Lucian Freud

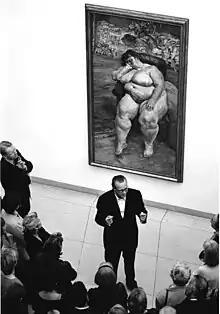
Curator Rolf Lauter giving a talk in front of "Sleeping by the Lion Carpet" at the 2000 exhibition in Frankfurt.

Freud painted fellow artists, including Frank Auerbach and Francis Bacon and produced a large number of portraits of the performance artist Leigh Bowery. He also painted Henrietta Moraes, a muse to many Soho artists. A series of huge nude portraits from the mid-1990s depicted Sue Tilley, or "Big Sue", some using her job title of "Benefits Supervisor" in the title of the painting, as in his 1995 portrait "Benefits Supervisor Sleeping", which in May 2008 was sold by Christie's in New York for $33.6 million, setting a world record auction price for a living artist.